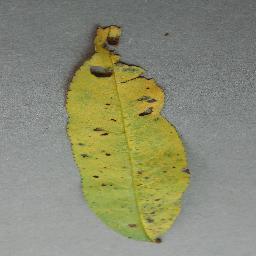
Label: Peach___Bacterial_spot